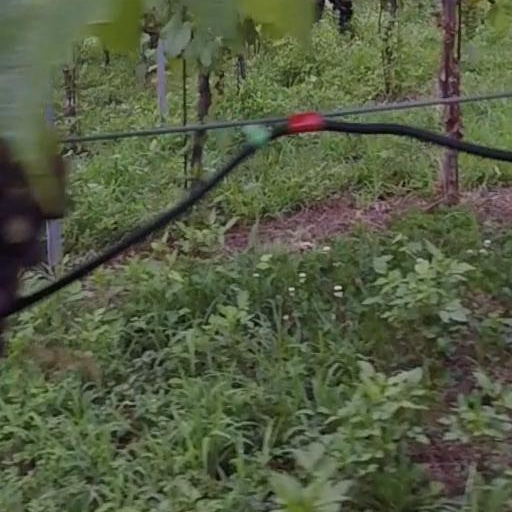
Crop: grape